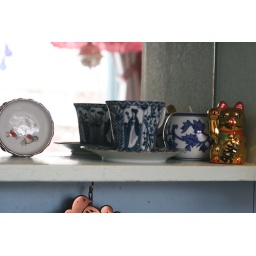
mirror over the kitchen sink